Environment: real
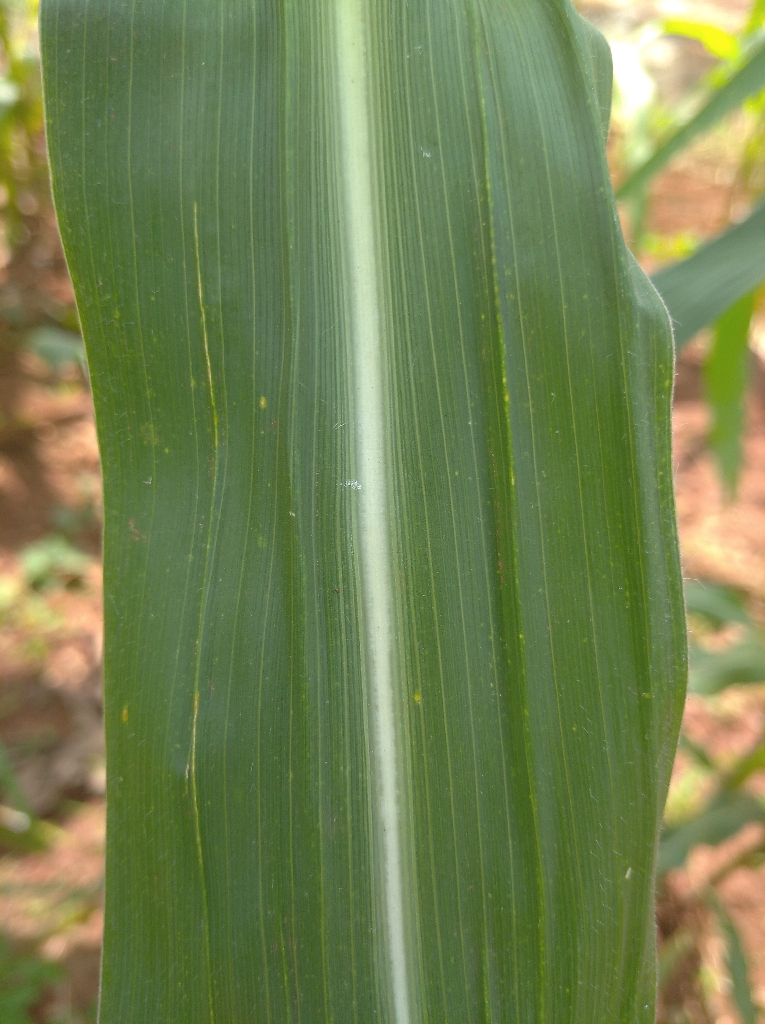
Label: healthy